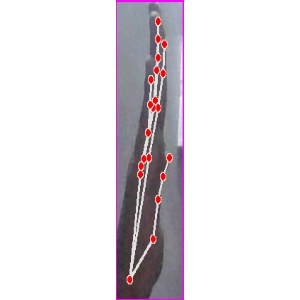
अक्षर: द